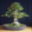
Label: maple_tree